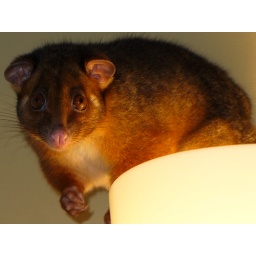
possum in my bedroom lamp